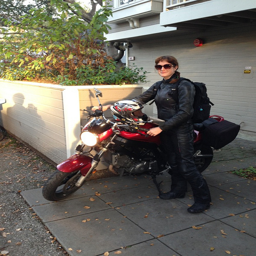
A man riding on the back of a red motorcycle.
A person with a backpack standing next to a motorcycle.
A woman and a motor bike in front of a house.
A woman wearing black standing next to a motorcycle.
a woman wearing sunglasses is ready to ride her motorcycle